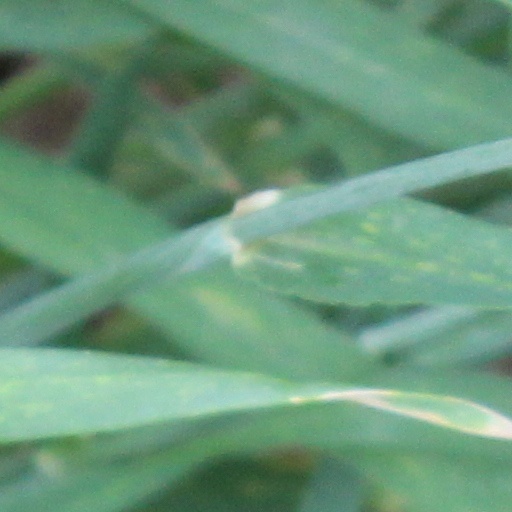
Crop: wheat